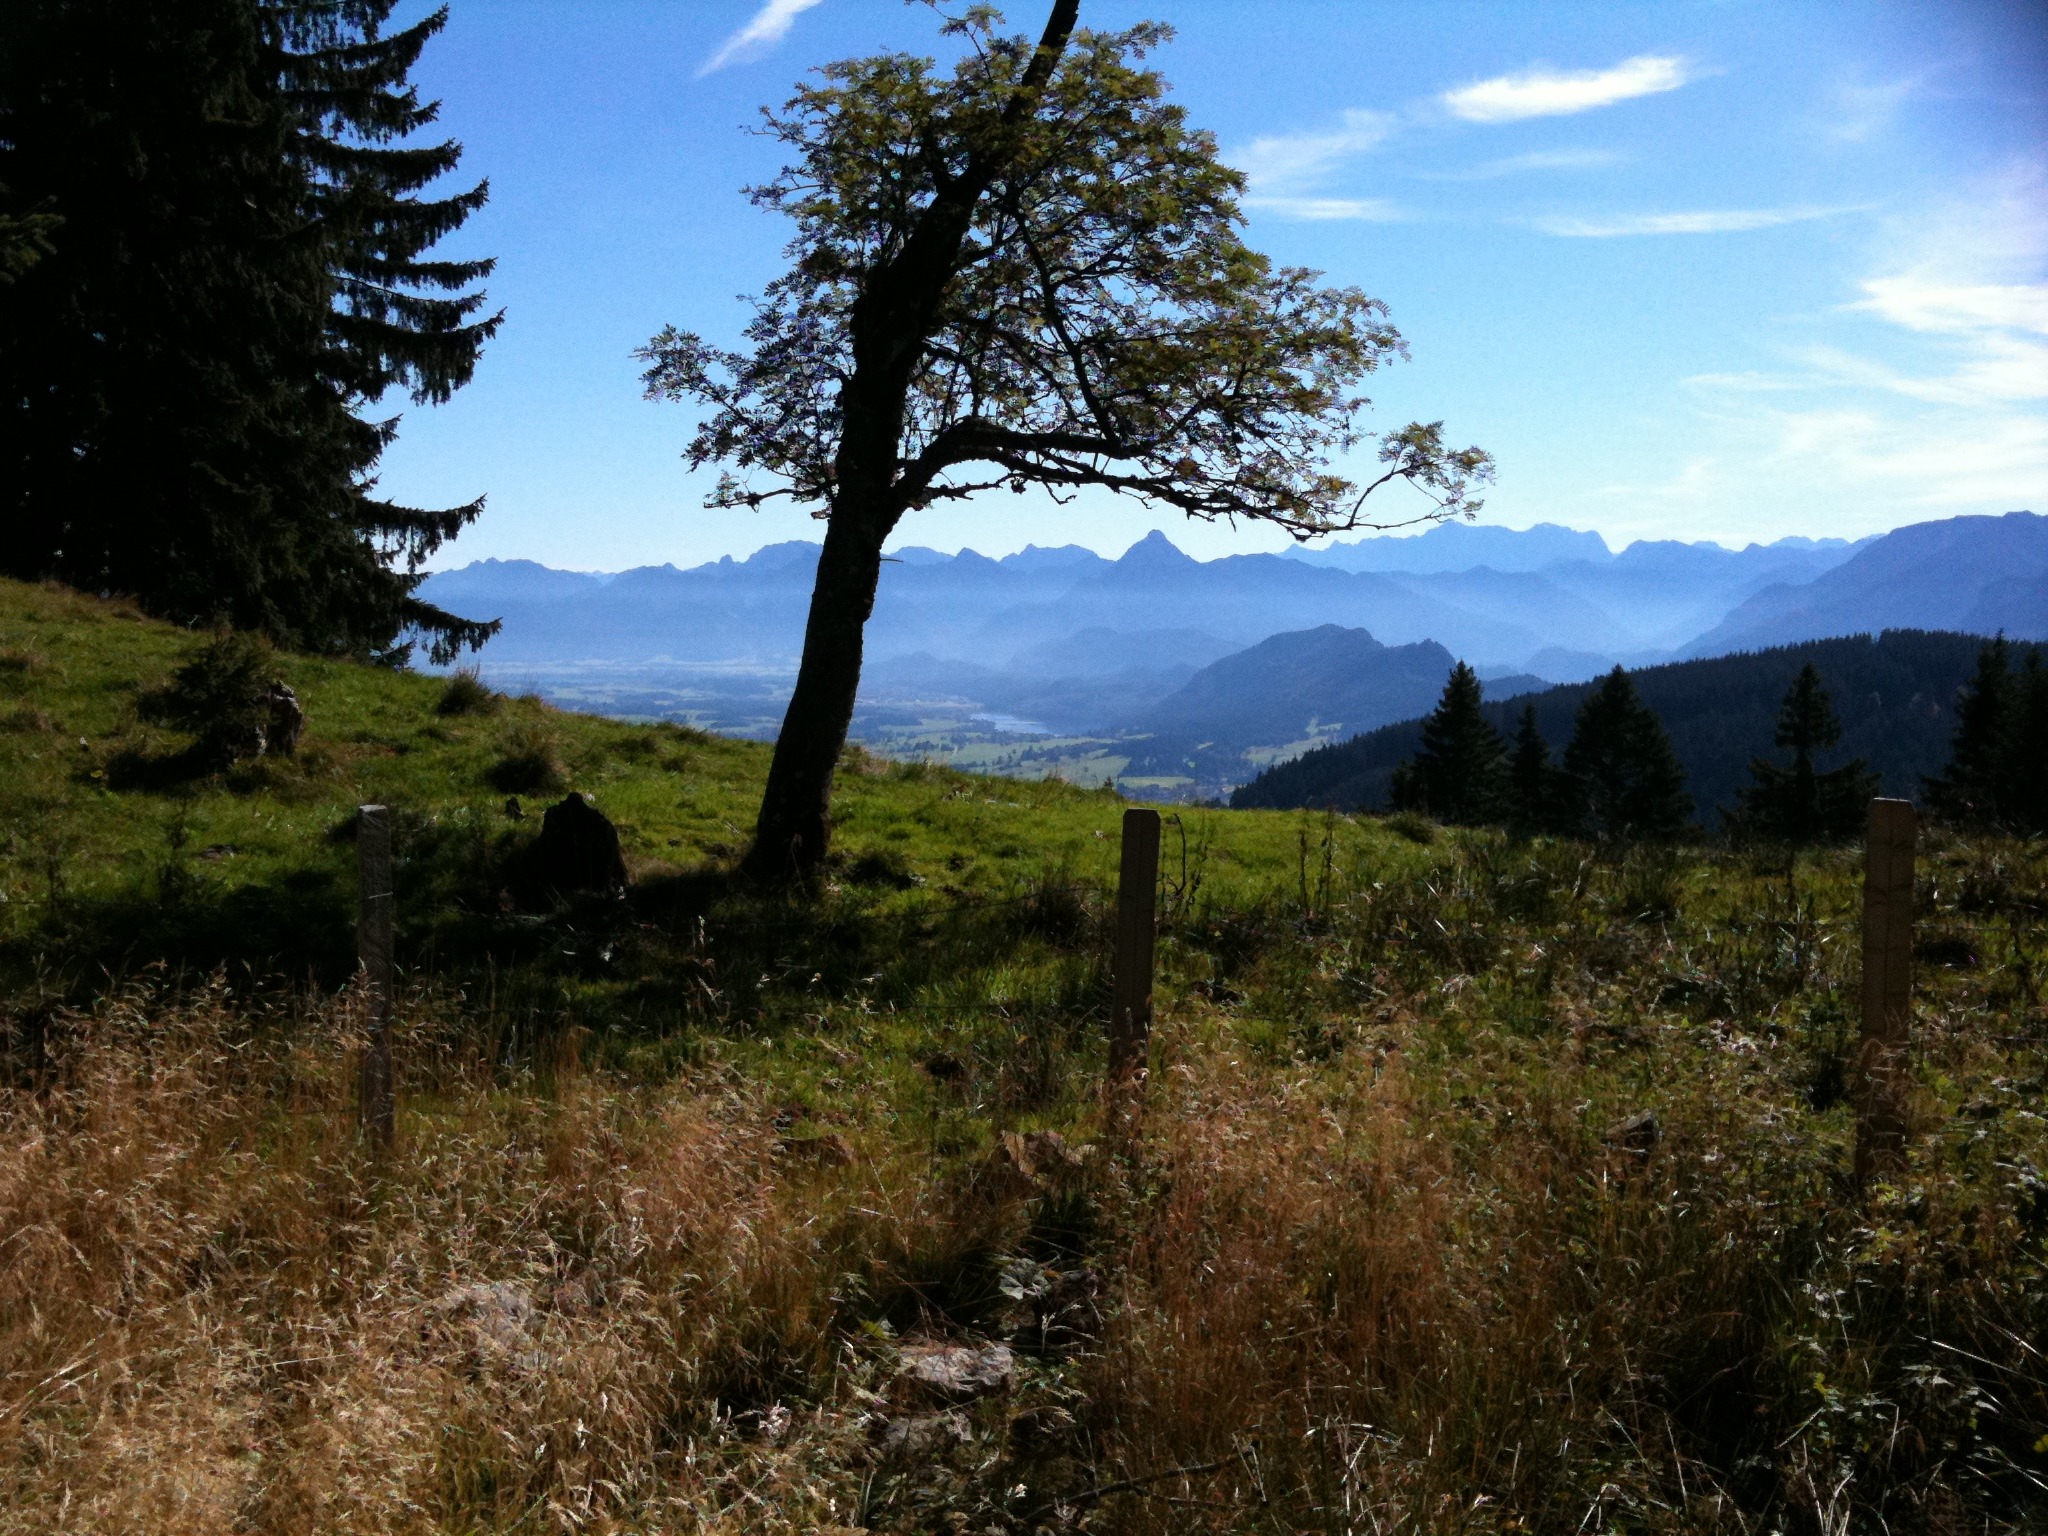
landscape, tree, nature, forest, wilderness, walking, mountain, sky, trail, meadow, hill, adventure, mountain range, ridge, summit, clouds, mountains, plateau, woodland, fell, habitat, mood, ecosystem, natural environment, geographical feature, mountainous landforms, allgau, pfronten, alpine pointed, ammer mountains